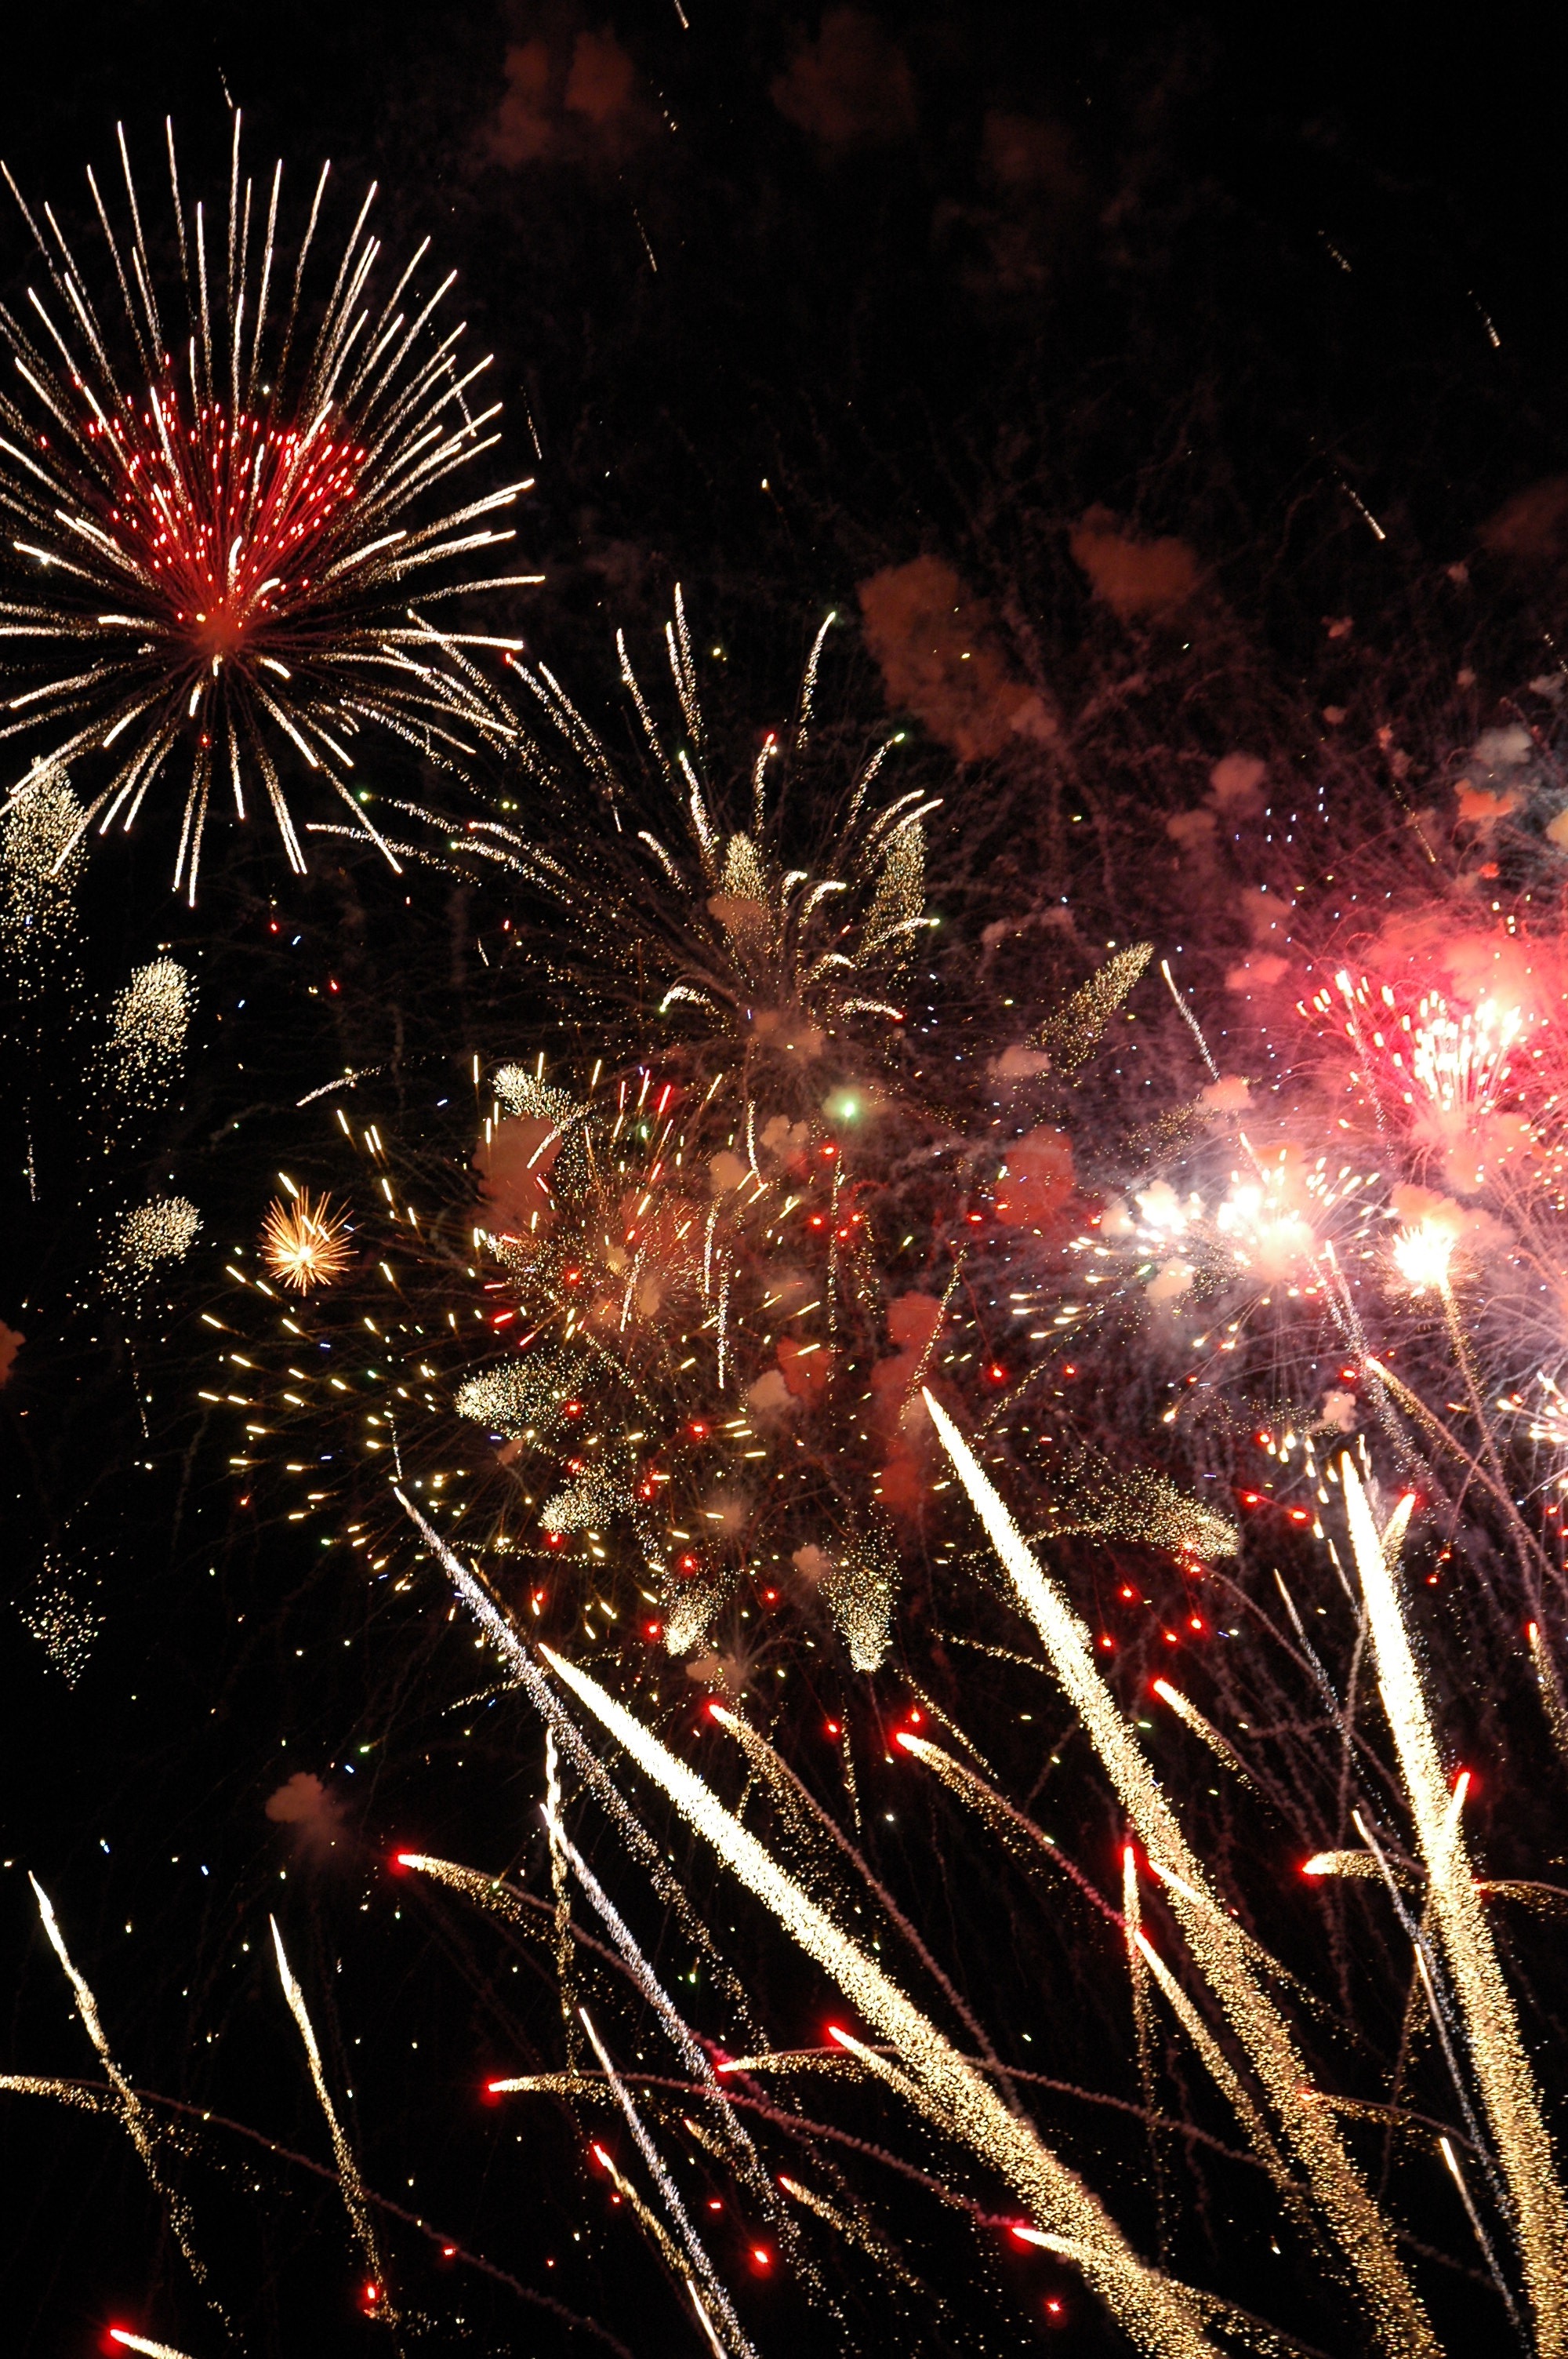
recreation, new year, fireworks, event, new year's eve, outdoor recreation